Coelurus

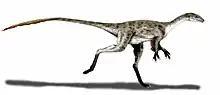
Life restoration

The only bone known from the shoulder girdle is a fragment of scapula. The upper arm had a distinct S-shaped curve in side view and was slightly longer than the forearm (11.9 centimeters [4.7 in] versus 9.6 centimeters [3.8 in]). The wrist had a semilunate carpal similar to that of "Deinonychus", and the fingers were long and slender. The only bone known from the pelvic girdle is paired and fused pubis bones, which had a prominent, long "foot" at the end. The thigh bones had an S-shape when viewed from the front. The metatarsals were unusually long and slender, nearly the length of the thigh bones (the best preserved thigh bone is about 21 centimeters long [8.3 in]).